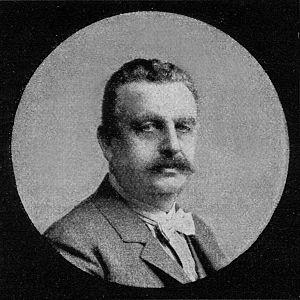
Richard Eilenberg, né le 13 janvier 1848 à Mersebourg – mort le 5 décembre 1927 à Berlin, est un compositeur allemand.